Frederick M. Davenport

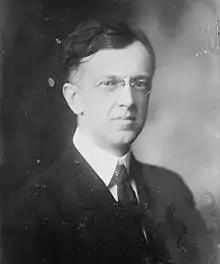
Davenport, 1925

Frederick Morgan Davenport (August 27, 1866 – December 26, 1956) was a Republican member of the United States House of Representatives from New York.